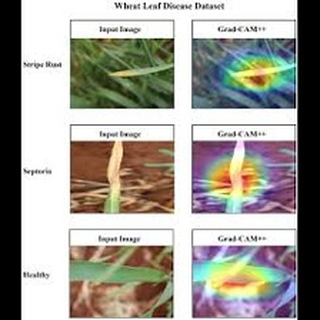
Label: wheat_leaf_blight